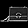
Label: Bag